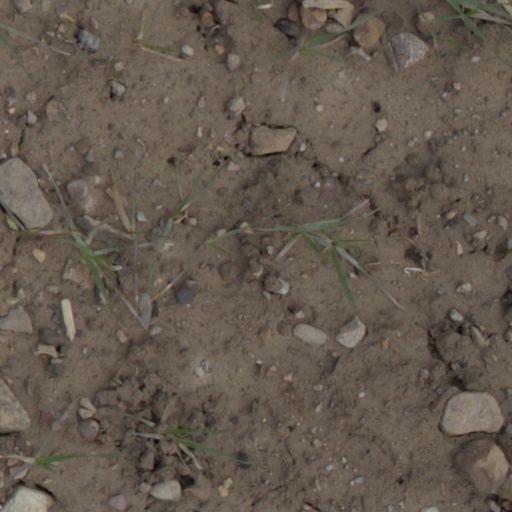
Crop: wheat